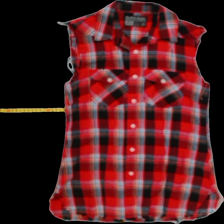
View: front
Type: Tank top
Category: Ladies
Brand: Not Applicable
Colors: Pink
Material: 100%cotton
Pattern: Checkered print
Size: XS
Trend: No trend
Stains: No
Price range: <50
Recommended usage: Reuse